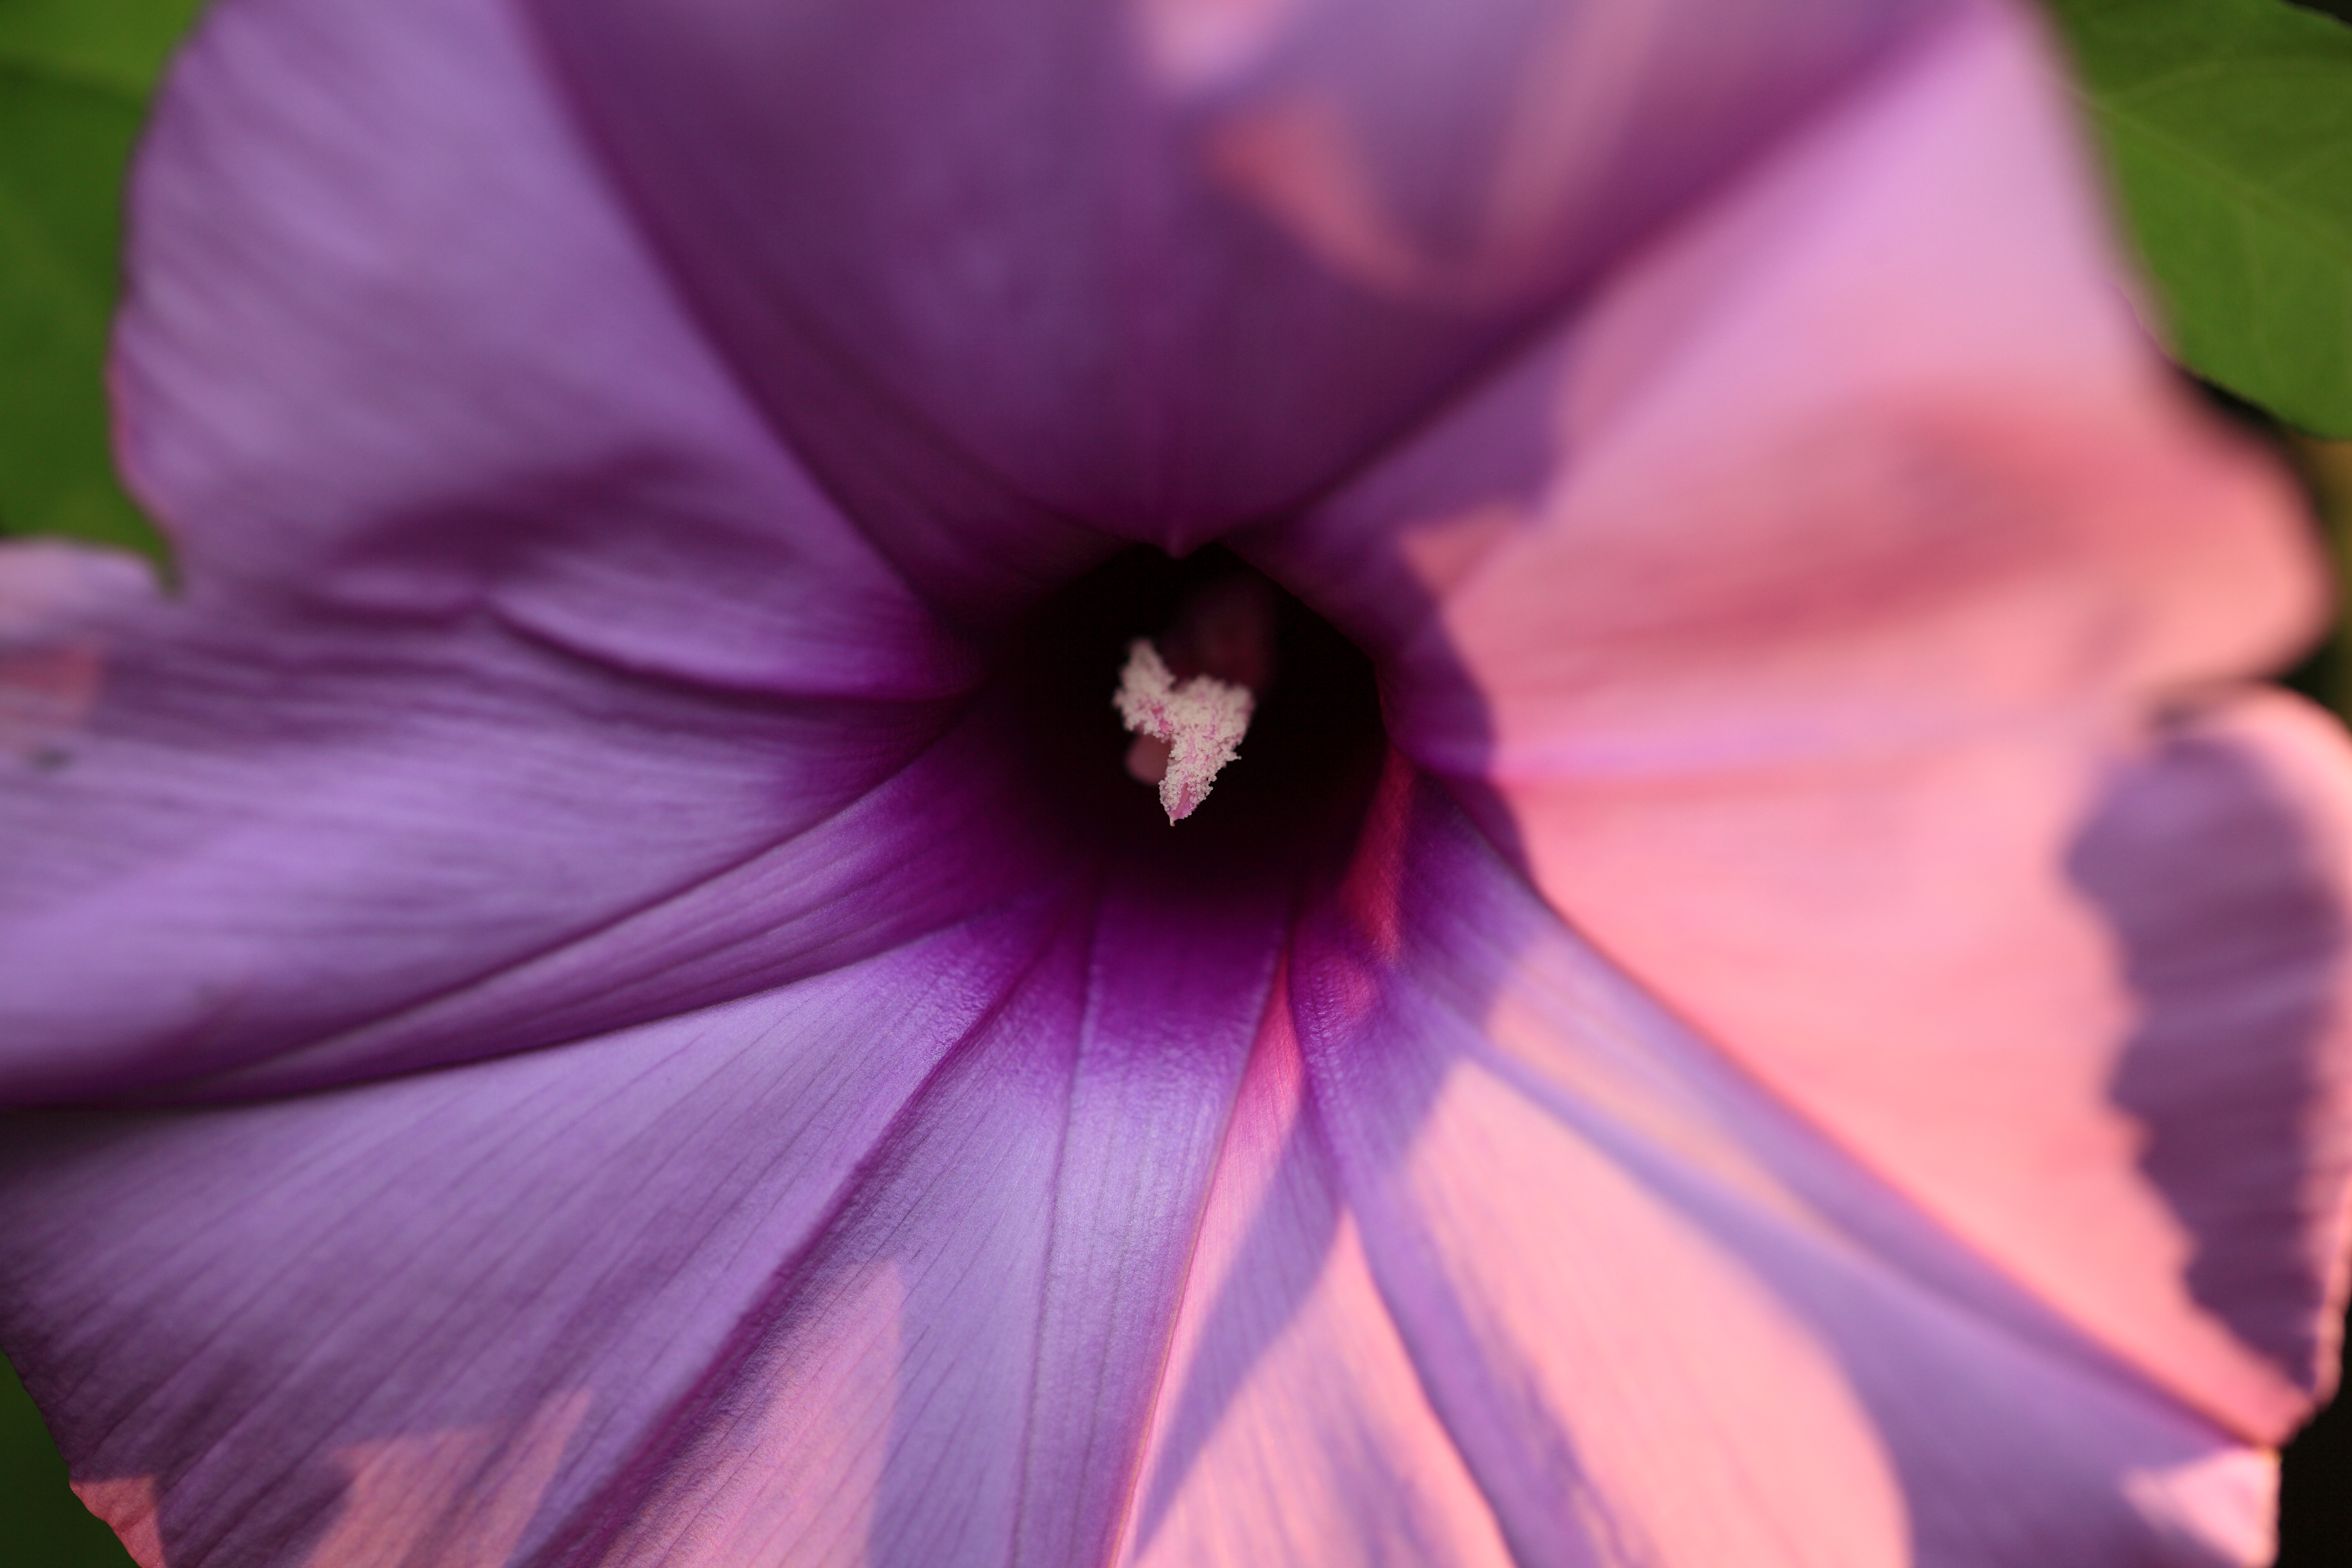
blossom, plant, photography, flower, purple, petal, high, pink, flora, close up, eye, 5d, hires, markii, hi, res, resolution, macro photography, flowering plant, plant stem, land plant